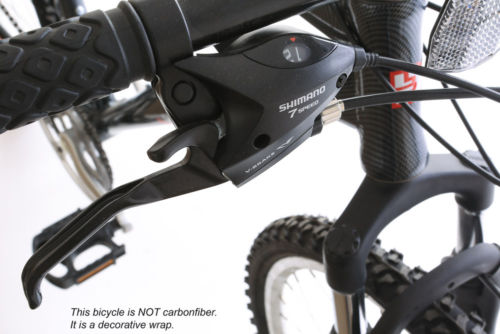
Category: bicycle